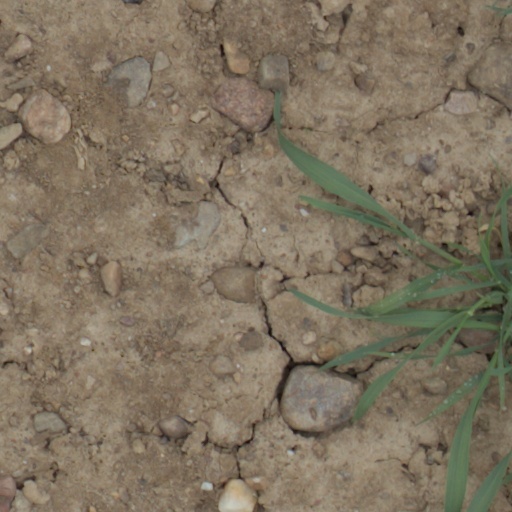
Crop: wheat